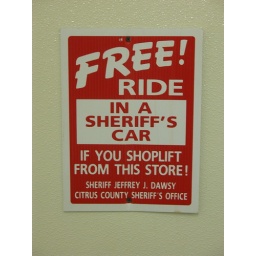
Sign in restaurant bathroom warning shoppers against shoplifting. Offered: free ride in sheriff's car